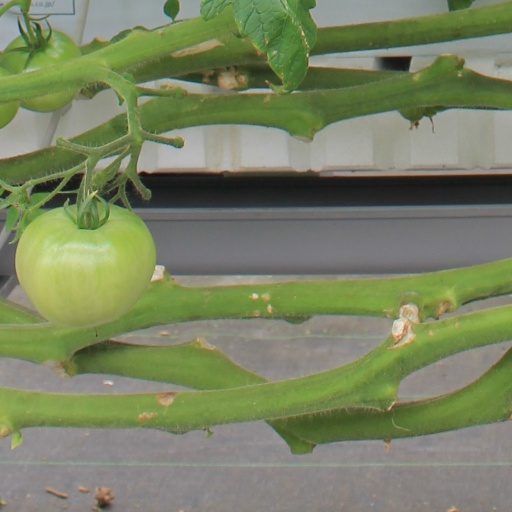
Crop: tomato